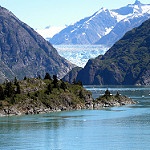
Scene: Outdoor